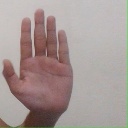
अक्षर: ध